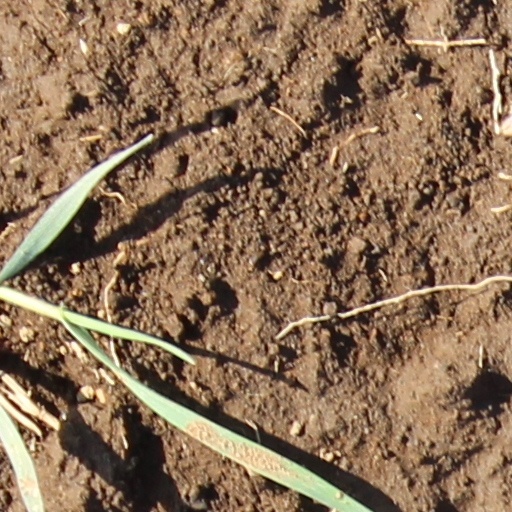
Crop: wheat